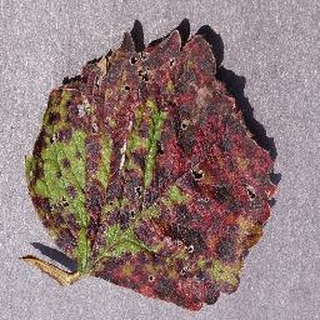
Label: strawberry_leaf_scorch